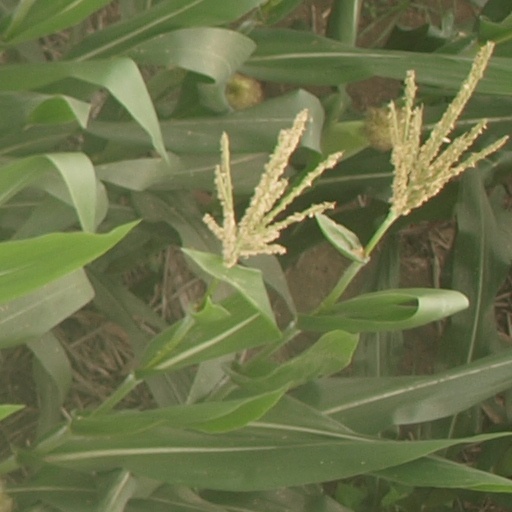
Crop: maize; corn